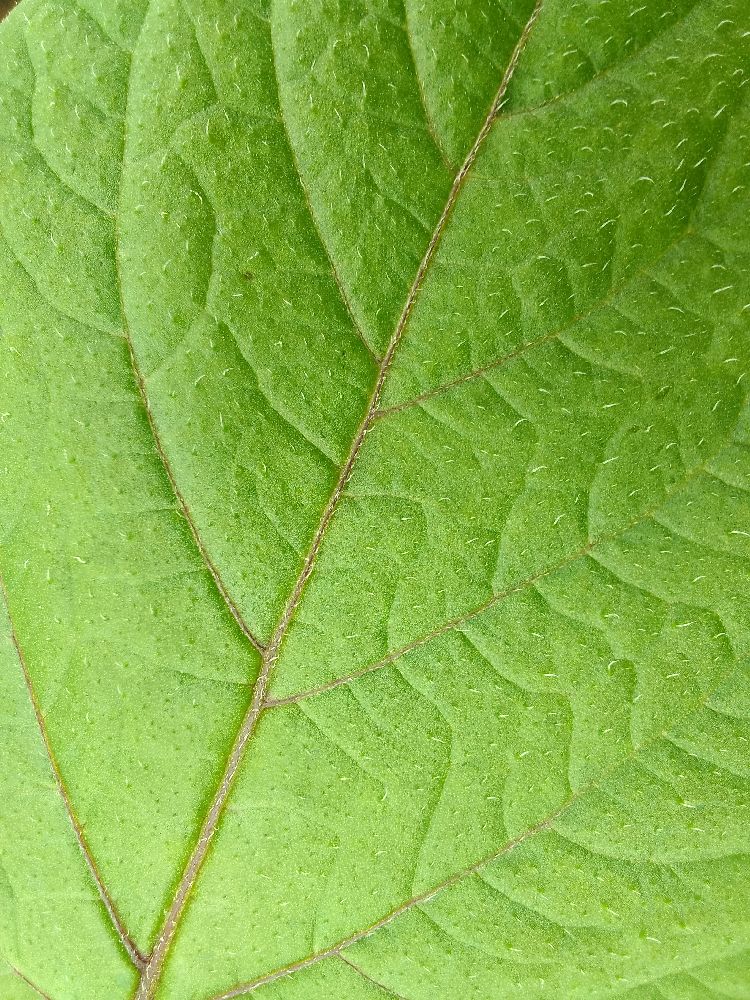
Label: Healthy